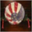
Label: bowl